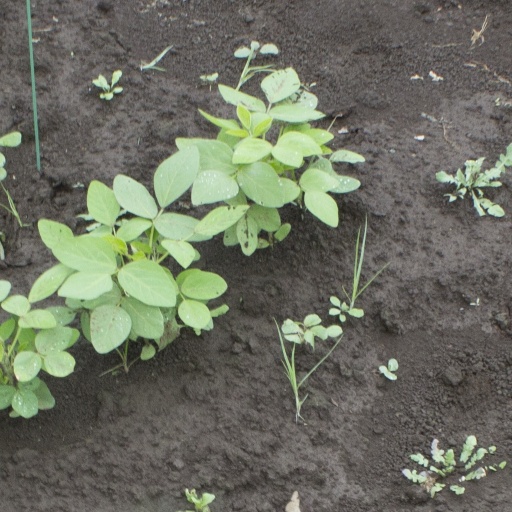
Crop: soybean